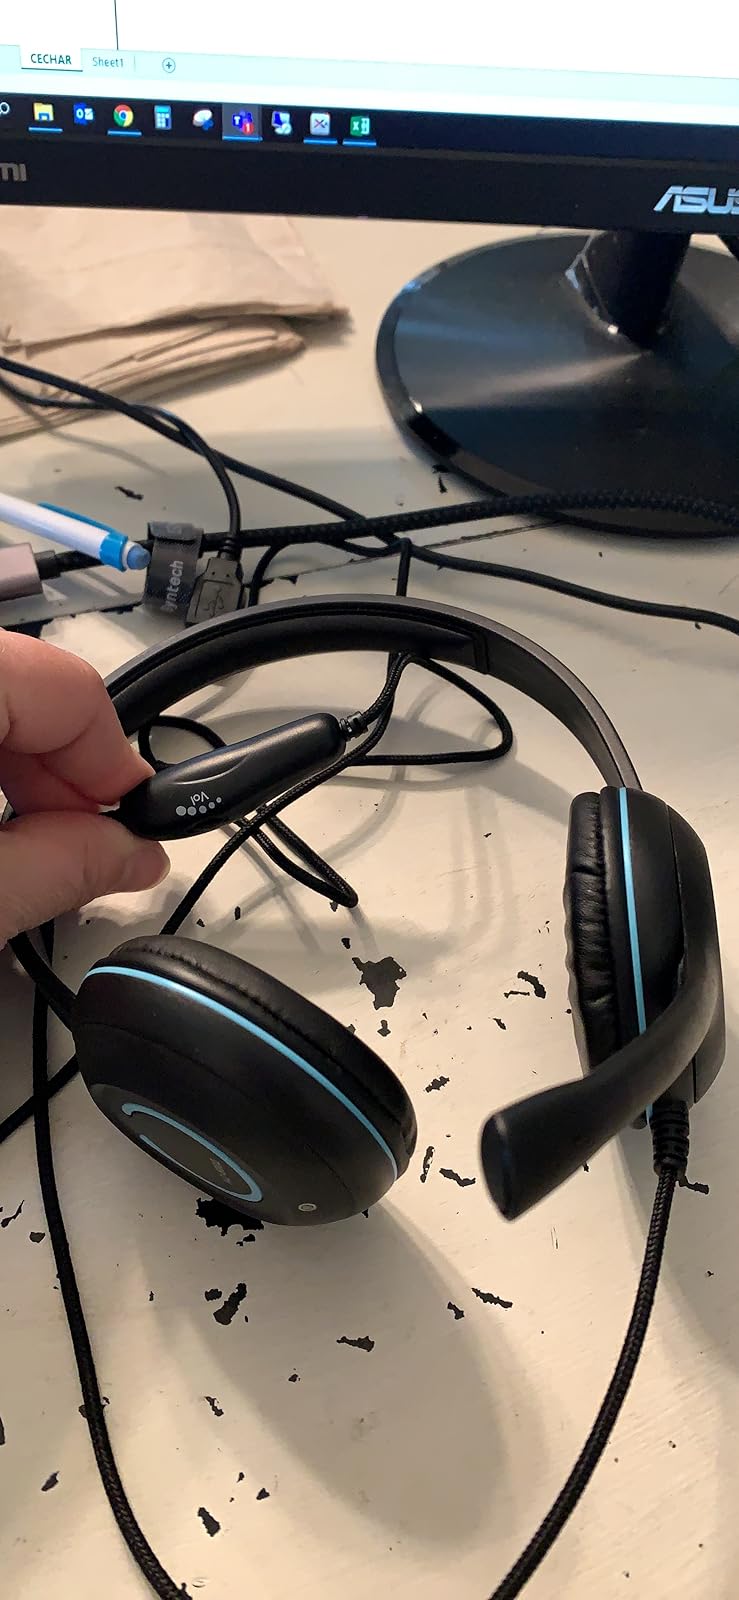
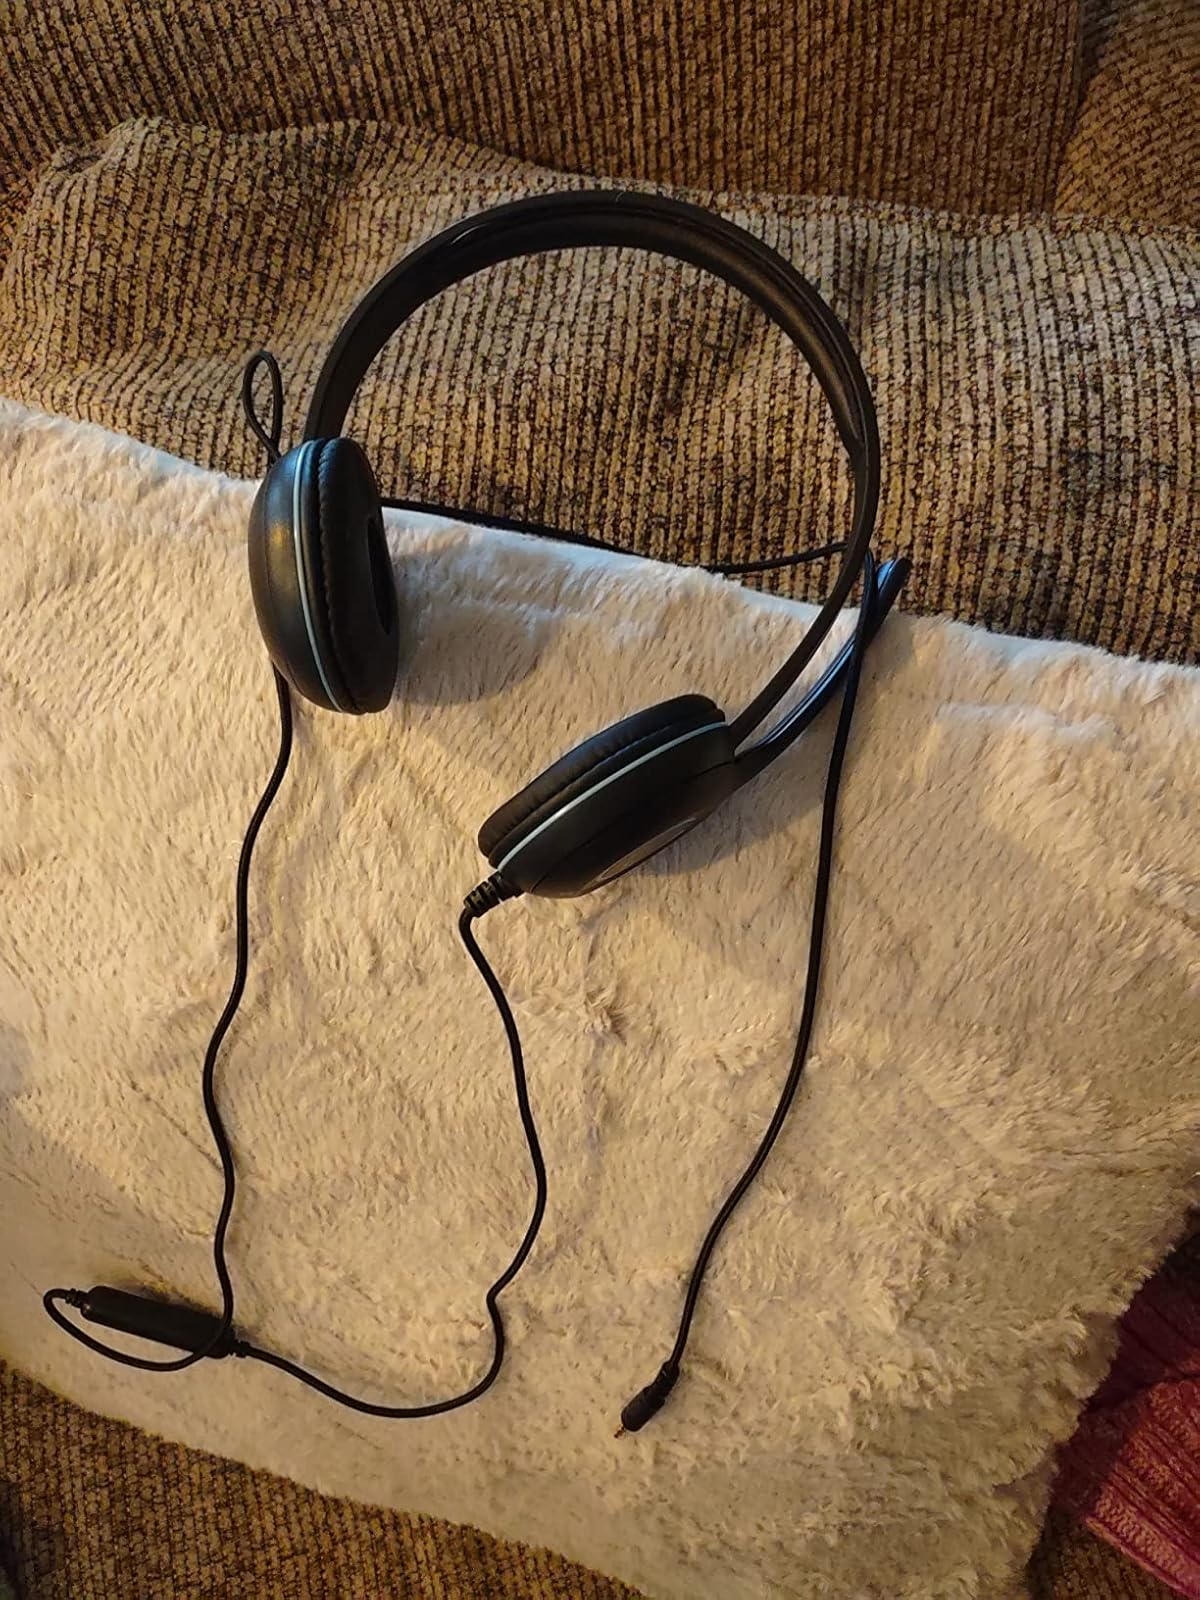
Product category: headphones
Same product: yes